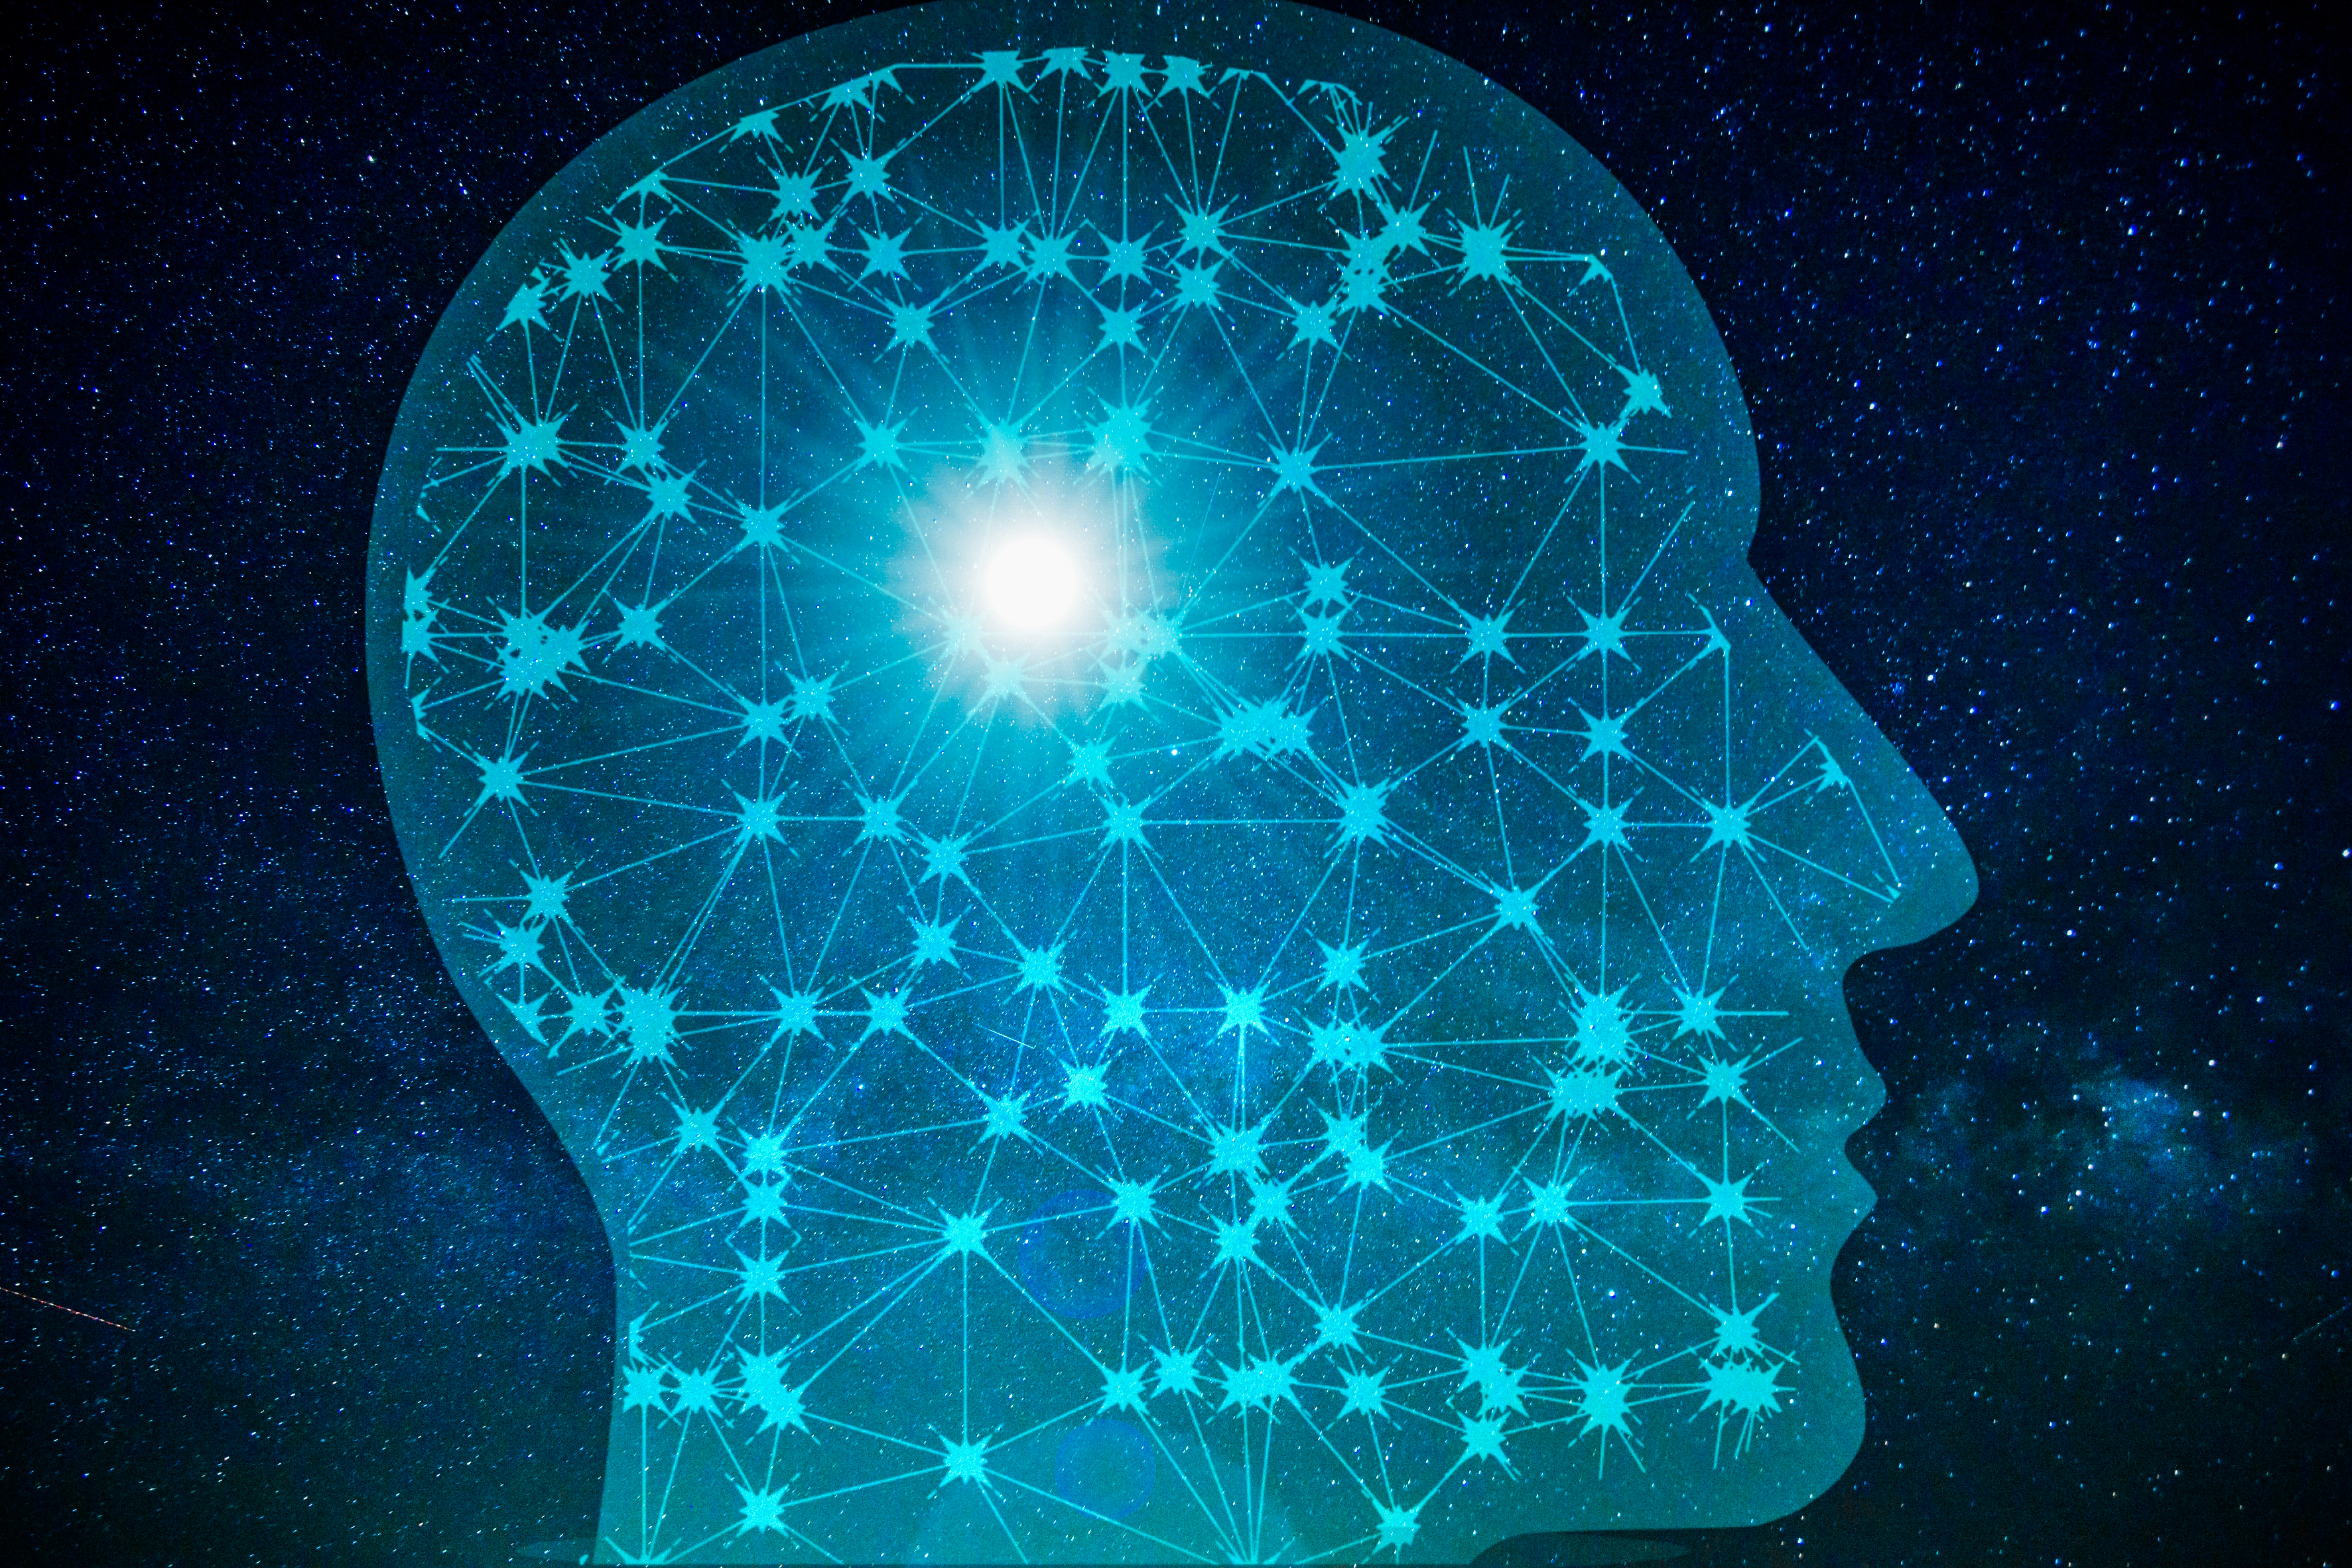
brain, artificial intelligence, machine learning, big data, digital, face, bot, binary, ai, process, science, cyber, smart, technology, head, mind, blue, cyborg, future, network, information, cyberspace, innovation, virtual, learning, water, azure, organism, art, astronomical object, font, symmetry, circle, gas, electric blue, pattern, space, darkness, Visual effect lighting, graphics, illustration, event, midnight, rainbow, lens flare, night, sky, graphic design, star, sphere, universe, fractal art